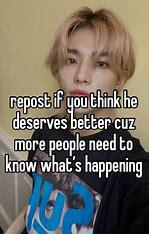
Brand: ON
Model: 100